.cy

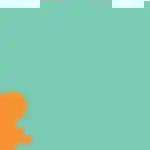

.cy is the country code top-level domain (ccTLD) for Cyprus. Some restrictions exist for various subdomains, but .com.cy is unrestricted to Cypriot entities.